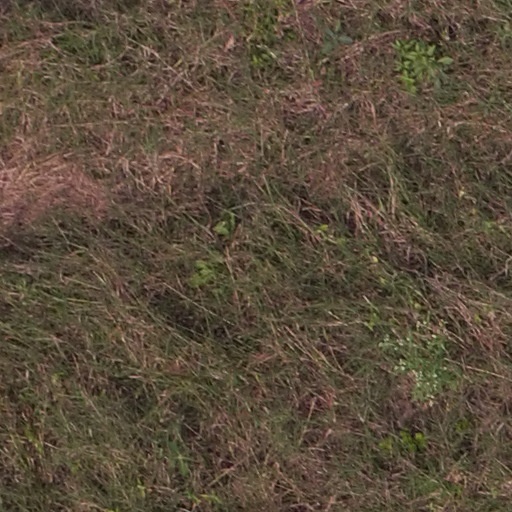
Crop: maize; corn